Spider-Man: Homecoming

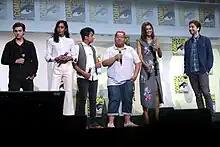
(L–R) Tom Holland, Laura Harrier, Tony Revolori, Jacob Batalon, Zendaya, and director Jon Watts promoting "Spider-Man: Homecoming" at the 2016 San Diego Comic-Con

Additionally, Kerry Condon and Chris Evans reprise their roles as F.R.I.D.A.Y. and Steve Rogers / Captain America from previous MCU films, respectively. Rogers appears in public service announcements played at Parker's school. Garcelle Beauvais portrays Doris Toomes, Adrian's wife and Liz's mother, and Jennifer Connelly provides the voice of Karen, the A.I. in Parker's suit. Hemky Madera appears as Mr. Delmar, the owner of a local bodega, while Gary Weeks portrays Damage Control agent Foster. Logan Marshall-Green plays Jackson Brice, the first Shocker, who is an accomplice of Toomes who uses modified, vibro-blast shooting versions of Brock Rumlow's gauntlets. Other business partners of Toomes include: Michael Chernus as Phineas Mason, Michael Mando as Mac Gargan, and Christopher Berry as Randy Vale.